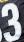
Number: 3